Messapus

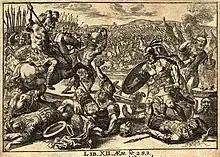
Messapus (left) killing Aulestes in a 1688 engraving

Messapus, (Greek: Μέσσαπος, "Messapos") a character in Virgil's "Aeneid", appears in Books VII to XII of the Latin epic poem. He was a son of Neptune, a famous tamer of horses, and king of Etruria, known for being one "whom no one can fell by fire or steel" (Mandelbaum, VII.911-912).